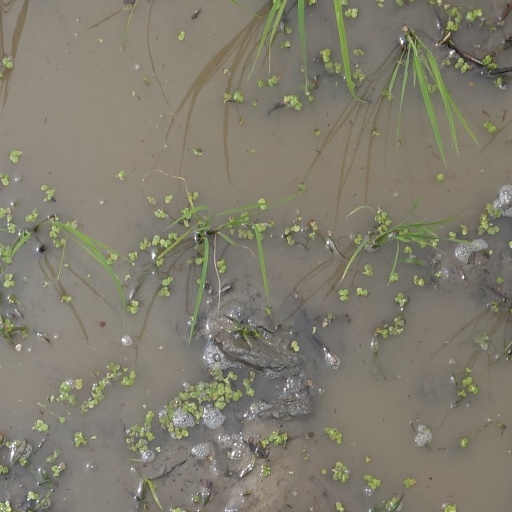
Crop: rice